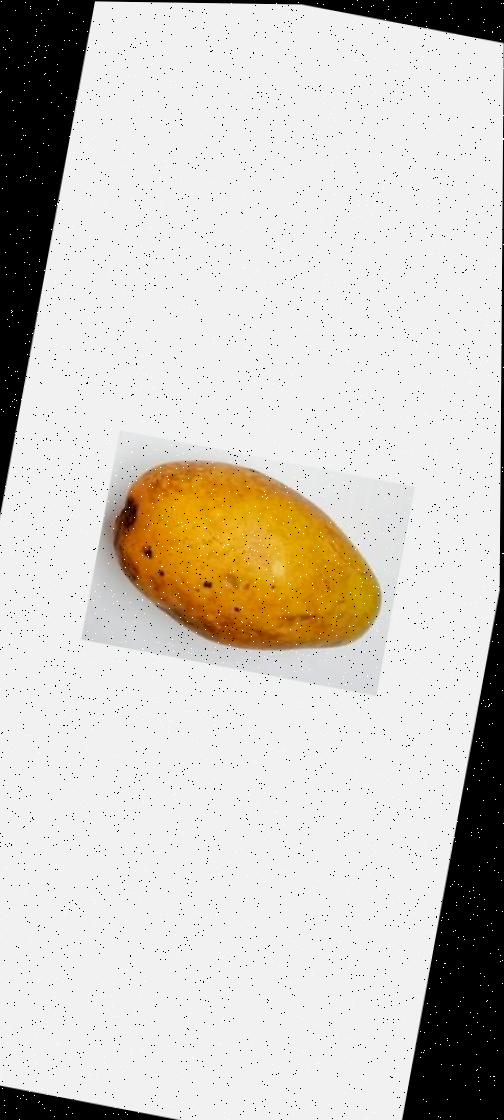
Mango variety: Bari-11